East Bergholt

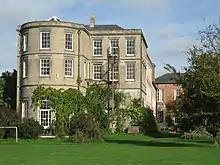
Old Hall, south facade

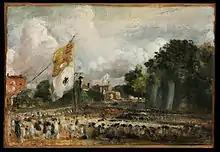
"The Celebration in East Bergholt of the Peace of 1814" by Constable depicts the public jubilee in the village to celebrate the defeat of Napoleon.

The parish of East Bergholt is its own electoral ward as part of Babergh District council and is part of the Samford division of Suffolk County Council.